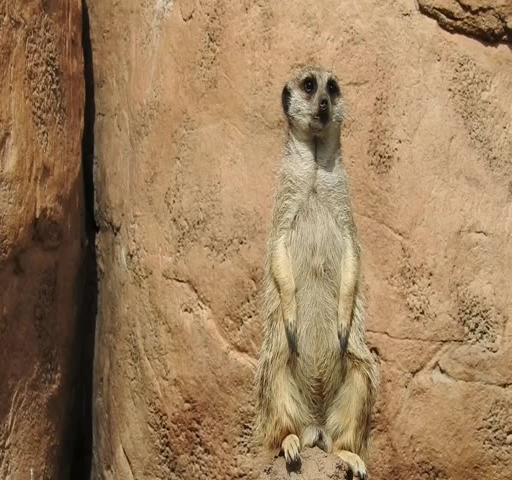
standing guard the on the stone